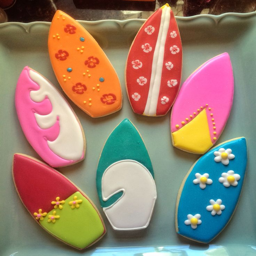
group shot of the surfboards .